SS Pacific (1850)

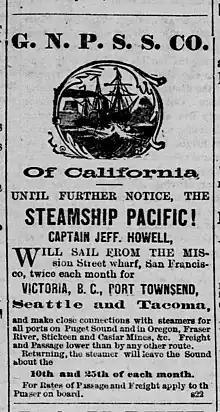
Newspaper ad for the "Pacific" that ran in the Puget Sound Dispatch on September 3, 1875, two months before the ship was lost.

"Pacific" finished her last Southern California voyages for the Pacific Mail Steamship Company in January 1875, and by May was sailing her old route from San Francisco to Victoria for Goodall, Nelson, and Perkins. The onset of the Cassiar Gold Rush in far northern British Columbia played a part in her routing. On July 1, 1875, she arrived in San Francisco with $50,629 of Canadian gold aboard. Among the notable passengers aboard in 1875 were the 173 crewmembers of the that was wrecked in Seymour Narrows, British Columbia. Despite all the mergers, rates continued to be quite low. In 1875 a trip aboard "Pacific" from San Francisco to Olympia, Washington cost $10 in steerage and $20 for a cabin.